Trichey

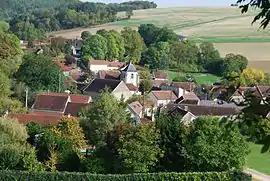
A general view of Trichey

Trichey is a commune in the Yonne department in Bourgogne-Franche-Comté in north-central France.